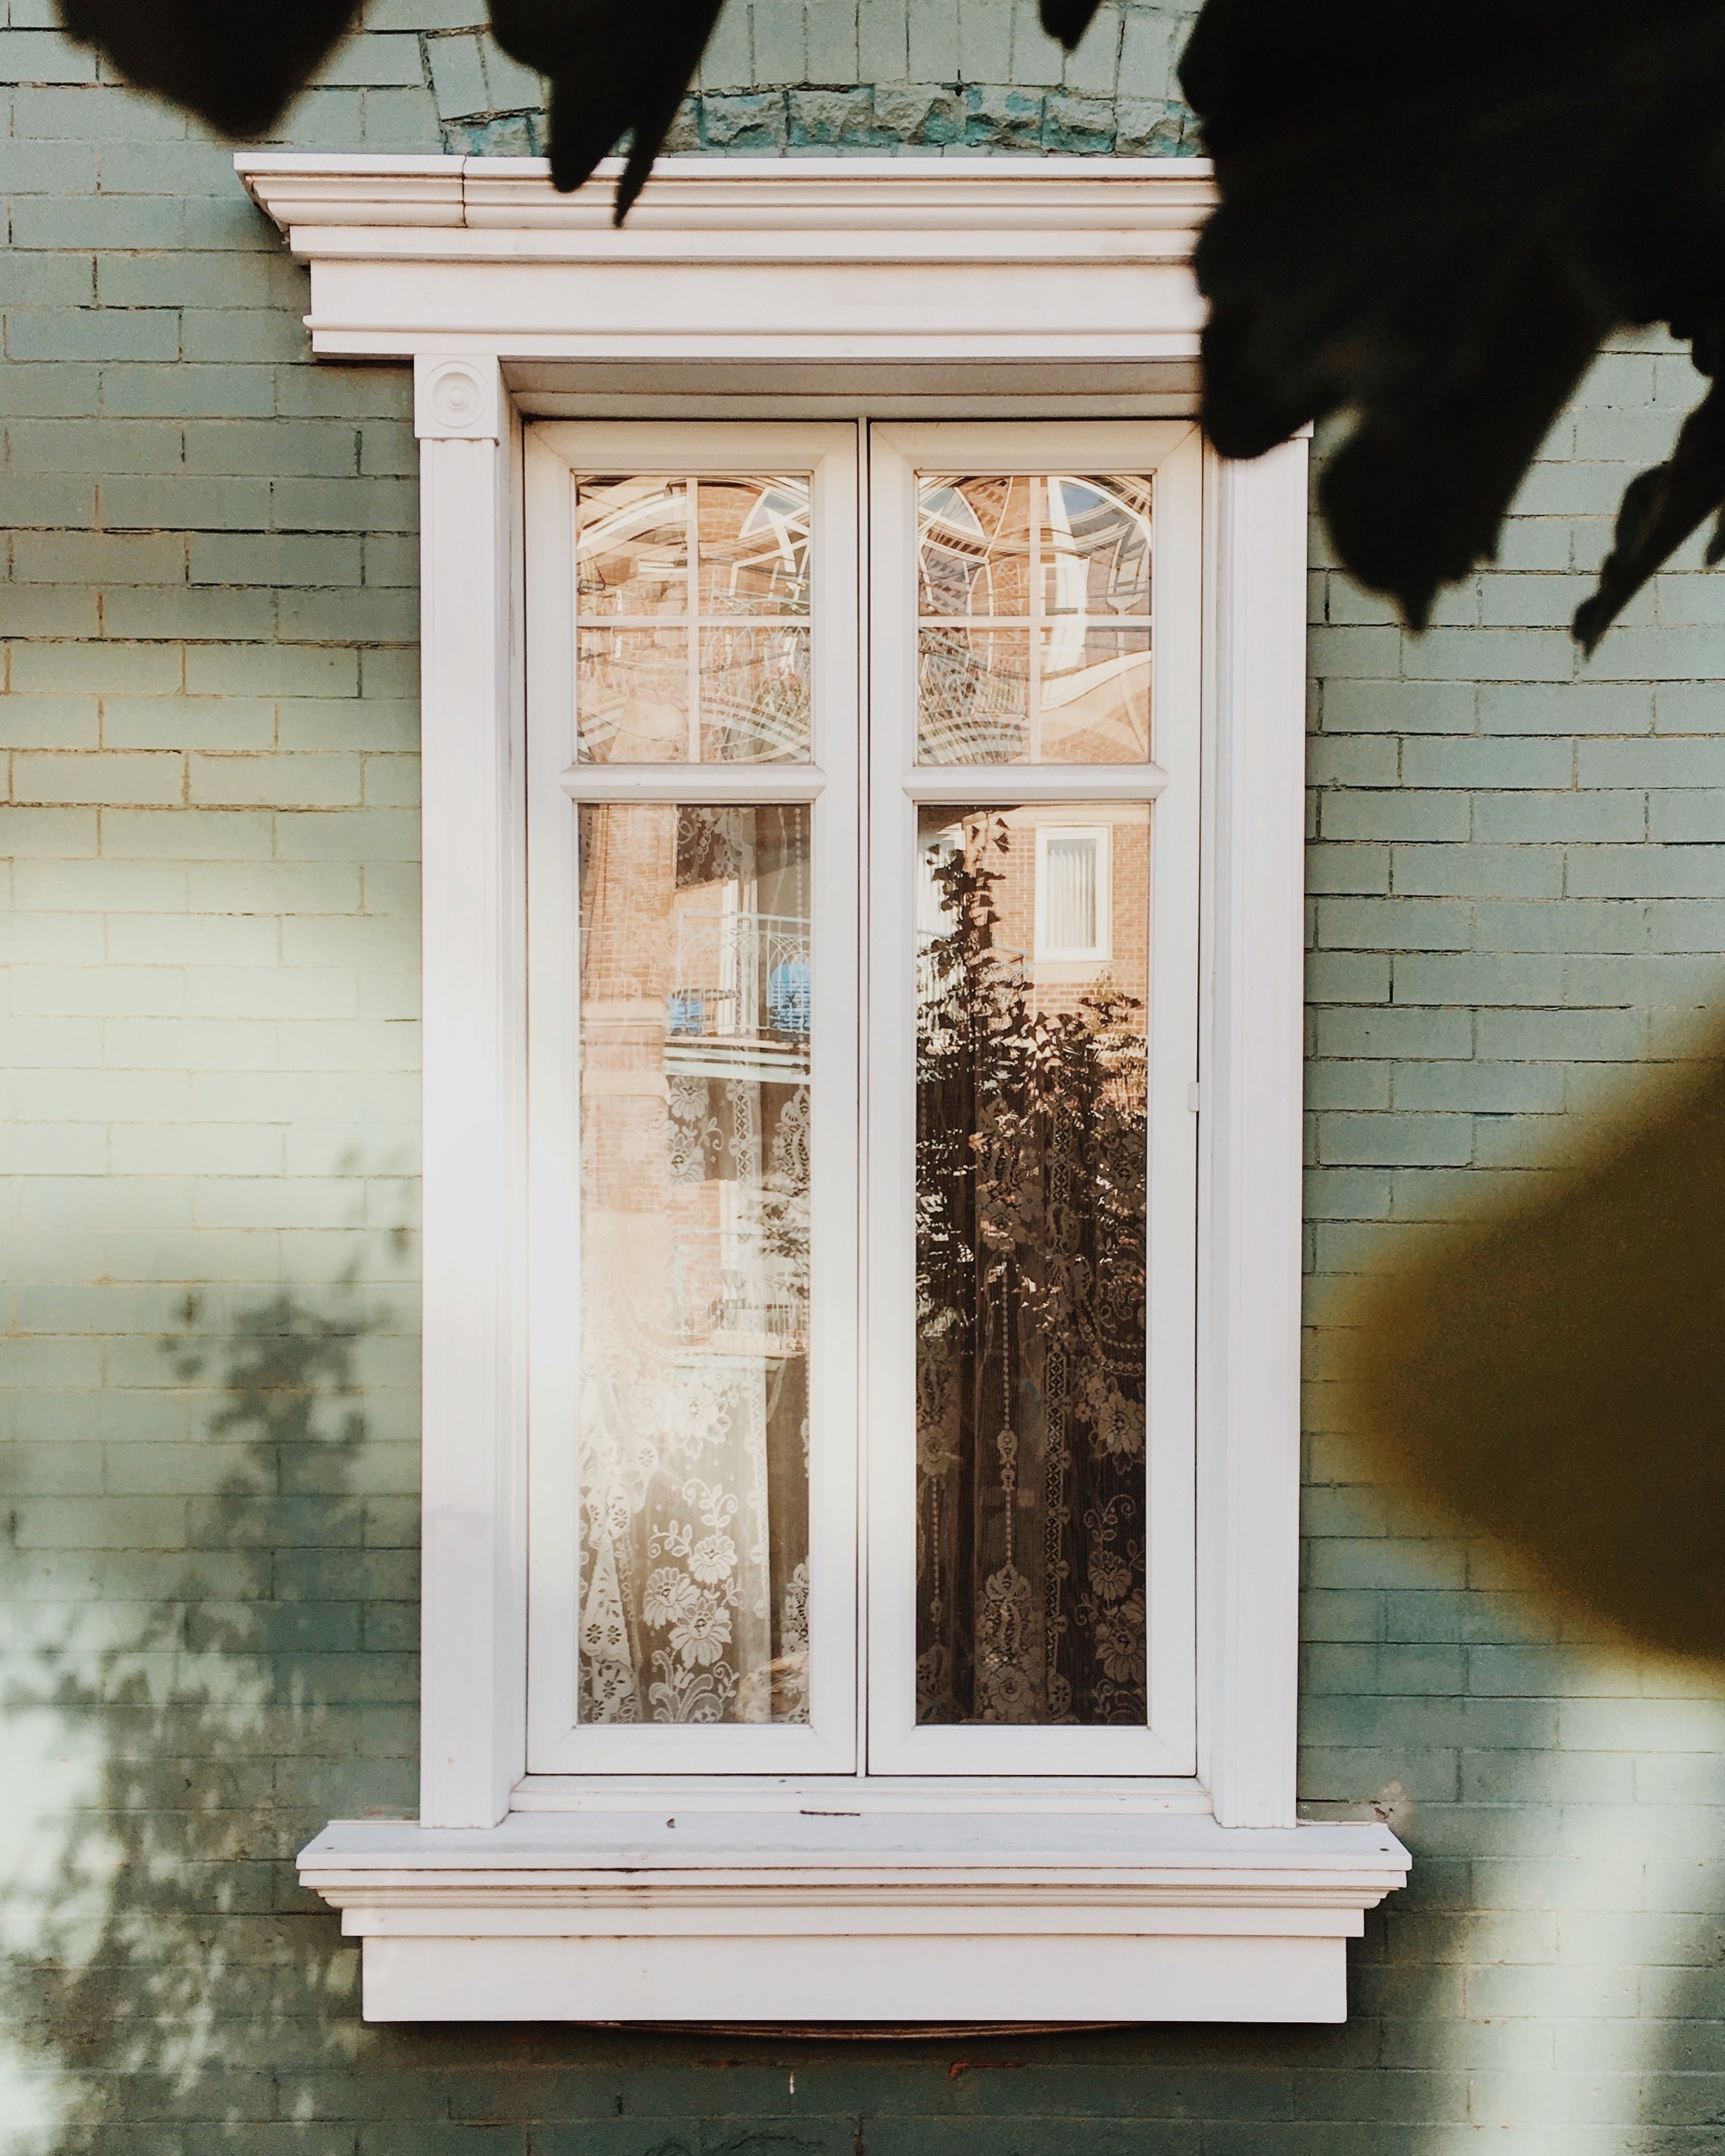
wood, window, lighting, door, interior design, picture frame, window covering, sash window